Nadja Malacrida

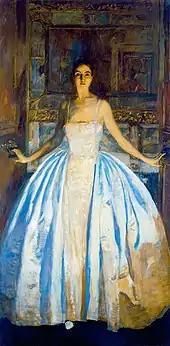
(1926) by Ettore Tito

Louisa, Marchesa Malacrida de Saint-August ("née" Louisa Nadia Green, 15 June 1895 – 3 October 1934), known by the pen names Nadja Malacrida and Nadja, was an English writer, radio broadcaster, racing driver, and socialite. A novelist, playwright, and poet, she published three books of war poetry during the First World War. An Italian aristocrat by marriage, she was a prominent figure of 20th-century London high society.